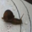
Label: snail